Dealt

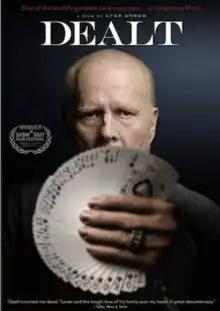
DVD cover

Dealt is a 2017 American documentary film directed by Luke Korem, about the life and career of Richard Turner, renowned as one of the world's greatest card magicians, though he is completely blind.